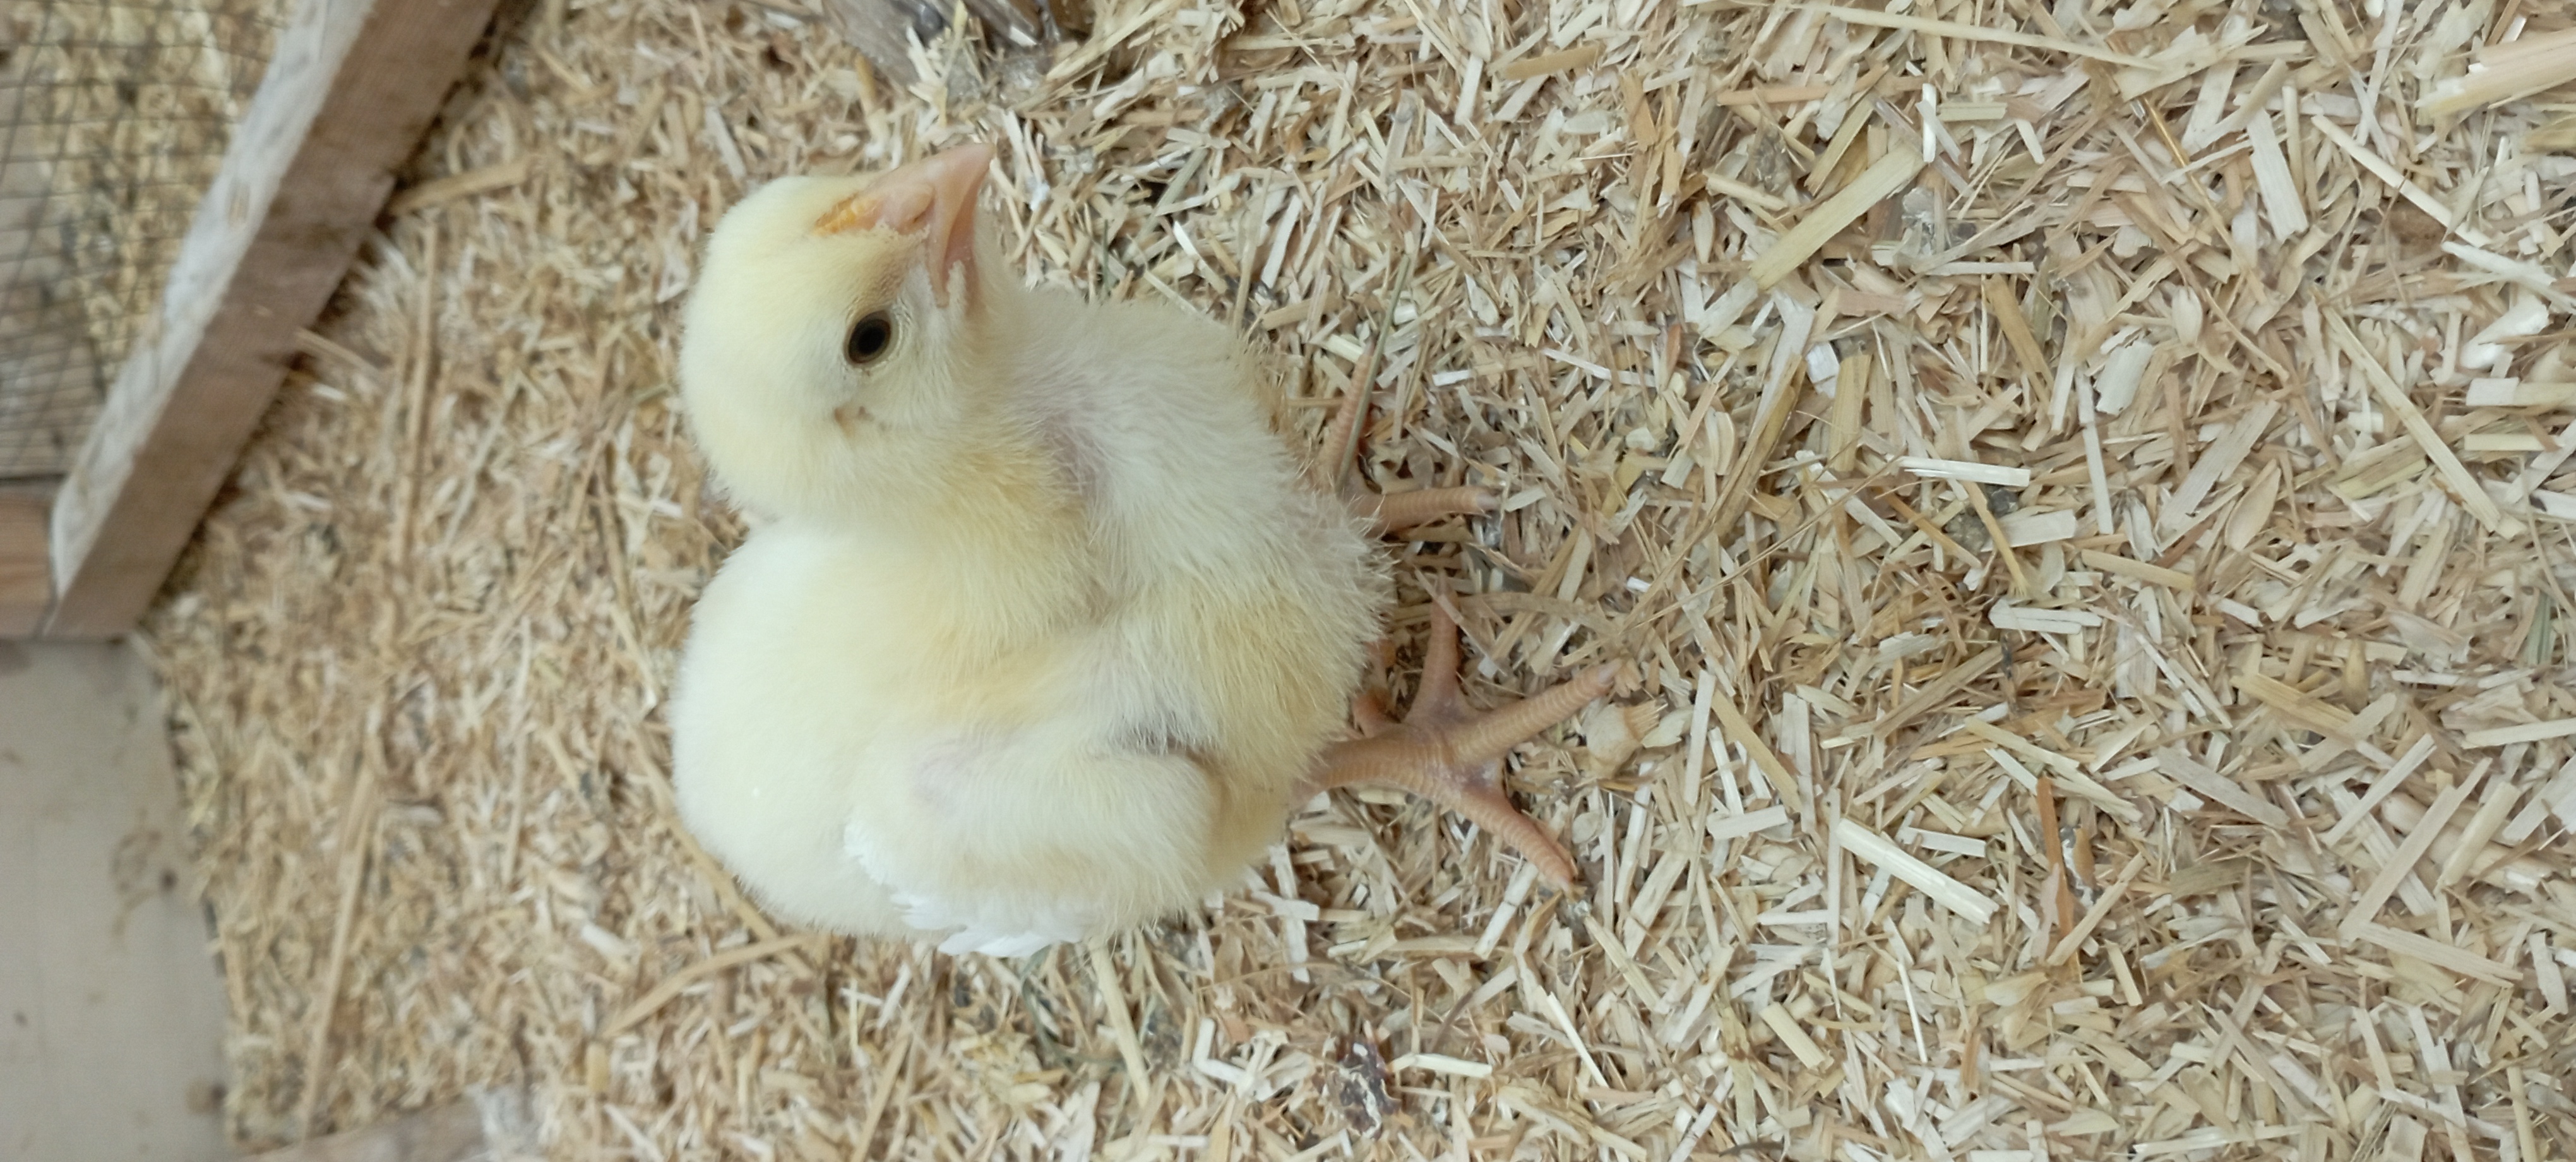
Weight: 229 g